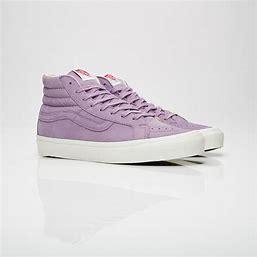
Brand: Vans
Model: UA SK8 Hi